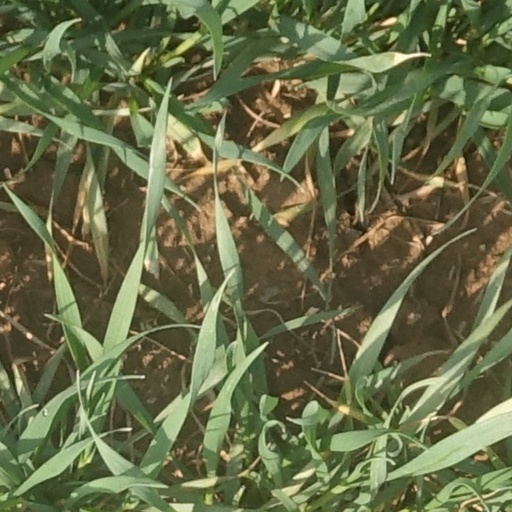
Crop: wheat